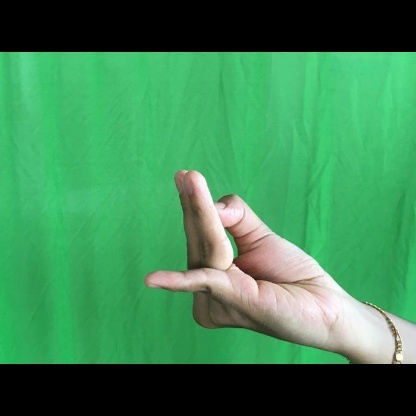
Mudra: Alapadmam